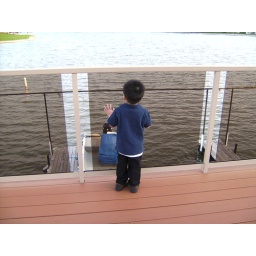
JunJun checked to see if the lake fish had eaten all the bread we threw in the water to feed the fish.